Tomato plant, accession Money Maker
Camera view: tilt-top (135 deg); turntable rotation: 270 degrees
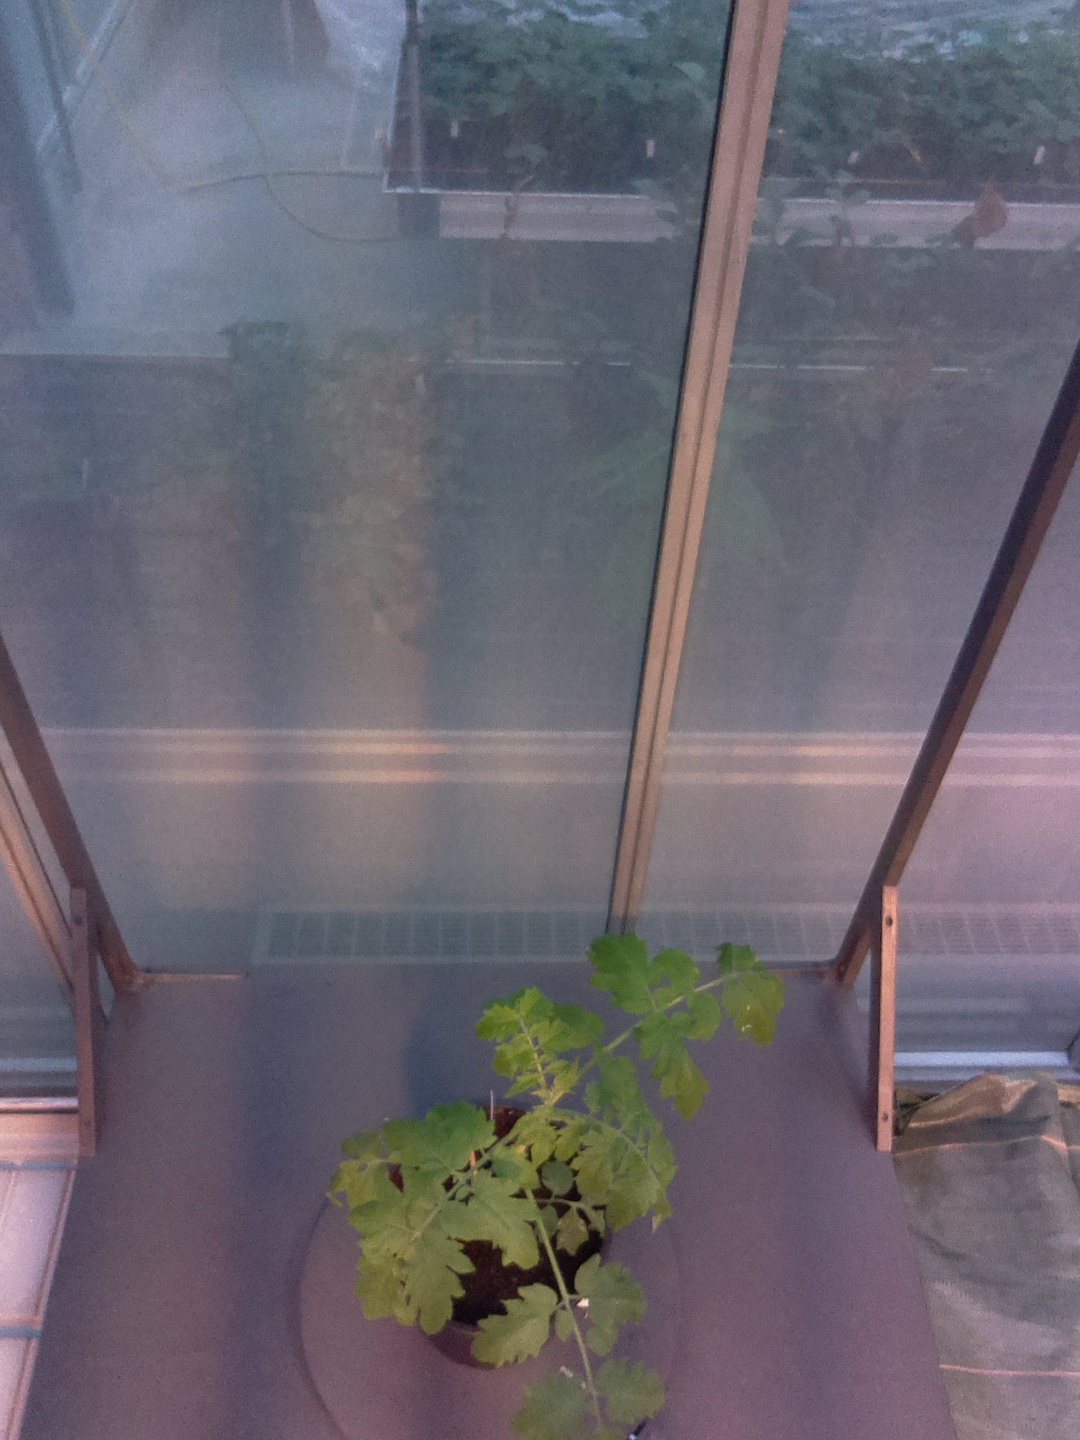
BBCH growth stage 14: 8 of true leaves visible